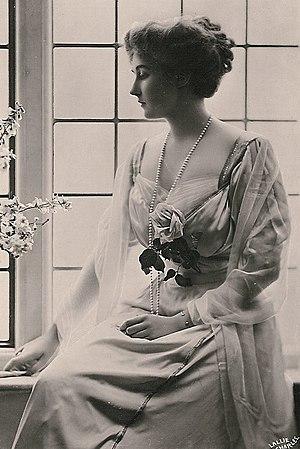
La princesse Patricia Hélène Elisabeth de Connaught, princesse de Saxe-Cobourg-Gotha, princesse du Royaume-Uni, et, plus tard, Lady Patricia Ramsay, était un membre de la famille royale britannique.